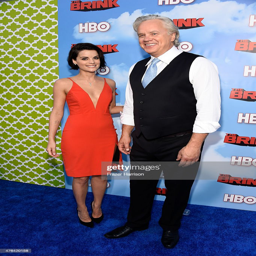
actors arrive at the premiere .